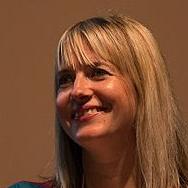
Age: 35